United States corporate law

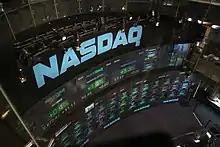
The NASDAQ is the second biggest stock in the US, after the New York Stock Exchange. It specializes in IT sector, that saw its first major crash with the Dot-com bubble of 2000.

Corporate governance, though used in many senses, is primarily concerned with the balance of power among the main actors in a corporation: directors, shareholders, employees, and other stakeholders. A combination of a state's corporation law, case law developed by the courts, and a corporation's own articles of incorporation and bylaws determine how power is shared. In general, the rules of a corporation's constitution can be written in whatever way its incorporators choose, or however it is subsequently amended, so long as they comply with the minimum compulsory standards of the law. Different laws seek to protect the corporate stakeholders to different degrees. Among the most important are the voting rights they exercise against the board of directors, either to elect or remove them from office. There is also the right to sue for breaches of duty, and rights of information, typically used to buy, sell and associate, or disassociate on the market. The federal Securities and Exchange Act of 1934, requires minimum standards on the process of voting, particularly in a "proxy contest" where competing groups attempt to persuade shareholders to delegate them their "proxy" vote. Shareholders also often have rights to amend the corporate constitution, call meetings, make business proposals, and have a voice on major decisions, although these can be significantly constrained by the board. Employees of US corporations have often had a voice in corporate management, either indirectly, or sometimes directly, though unlike in many major economies, express "codetermination" laws that allow participation in management have so far been rare.